Hertfordshire Yeomanry

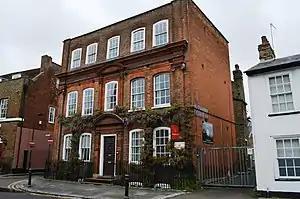
Yeomanry House, Hertford, RHQ of the Hertfordshire Yeomanry from 1910.

The Hertfordshire Yeomanry was attached for training to the TF's Eastern Mounted Brigade. The Earl of Essex retired from the regimental command in 1913 and was succeeded by Lt-Col Abel Henry Smith.